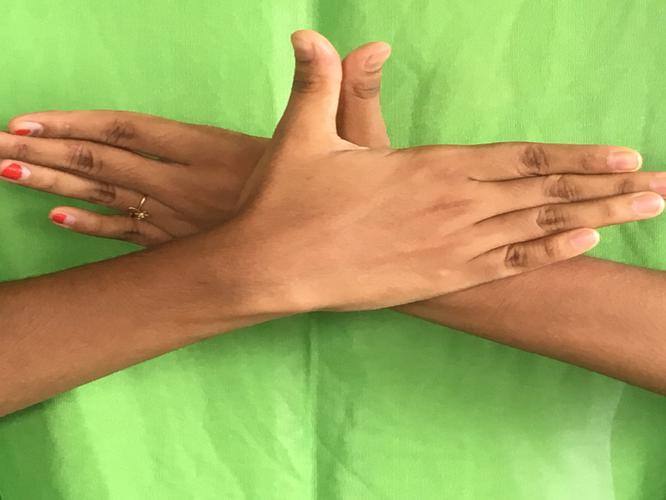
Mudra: Garuda
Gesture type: double_hand